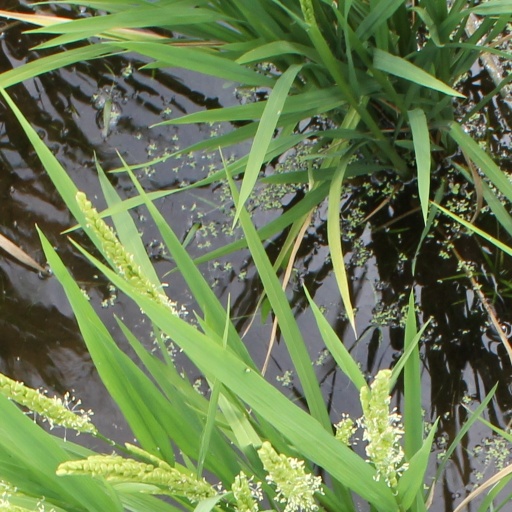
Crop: rice